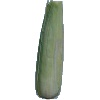
Label: corn_husk